Trial of Derek Chauvin

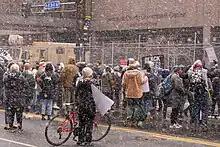
Protesters holding Black Lives Matter signs outside the court building, March 15, 2021

On December 22, 2020, prospective jurors in Hennepin County were mailed a questionnaire asking about their views on the criminal justice system, the police, and social movements. The questionnaire also asked prospective jurors to disclose how many times they viewed videos of Floyd's murder and whether they participated in the George Floyd protests.